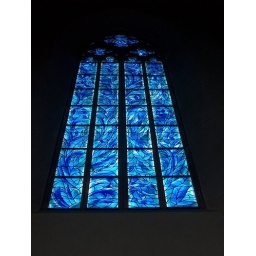
All the windows of the church are blue, so it is really blue in there!